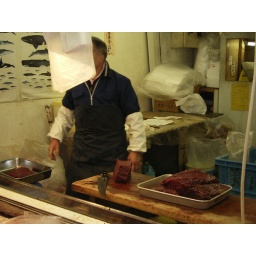
Kujira (whale) for sale at Tsukiji fish market in Tokyo.